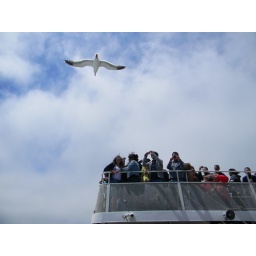
Seagull flying over boat